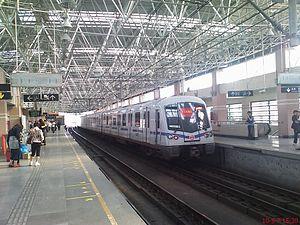
Le métro de Shanghai est le réseau métropolitain desservant la municipalité de Shanghai, recouvrant 13 de ses 16 districts municipaux et la ville de Kunshan, dans la province limitrophe de Jiangsu. Le métro de Shanghai est un des plus grand système de transport urbain au monde selon la longueur du réseau.